Palatine Church

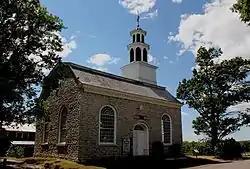

Palatine Church, also known as Palatine Evangelical Lutheran Church, is a historic Evangelical Lutheran church on Mohawk Turnpike in Palatine, Montgomery County, New York. It was built in 1770 and is a small, rectangular, one story structure with massive stone walls. It features a traditional meetinghouse plan.